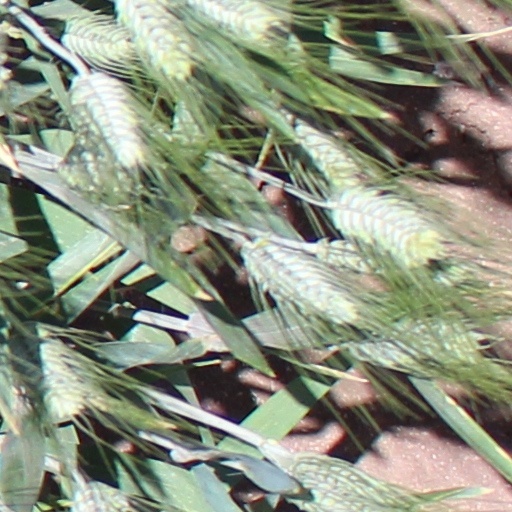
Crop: wheat